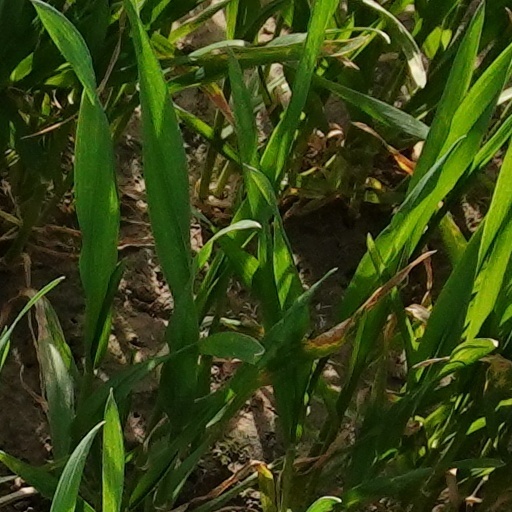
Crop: wheat